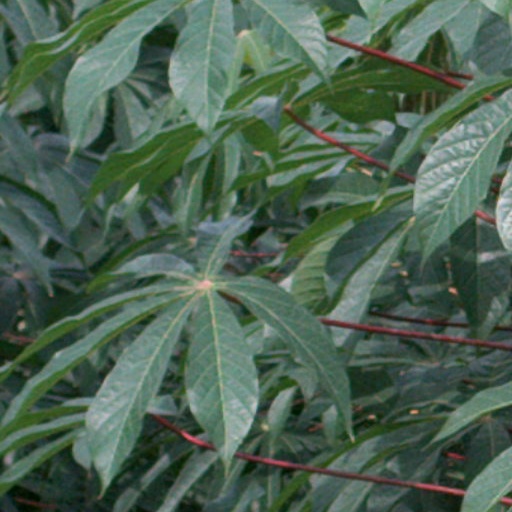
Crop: cassava